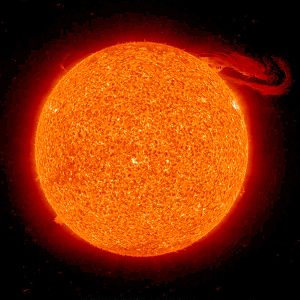
Protuberans
Protuberans.
En protuberans eller solfakkel er en stor og lysende dannelse, som udbreder sig fra Solens overflade, ofte i form af en løkke. Protuberanser har basis i solens overflade og strækker sig udad i Solens korona. Mens koronaen selv består af ekstremt varme og ioniserede gasser, kendt som plasma, og som ikke udsender særlig meget synligt lys, består protuberanser af meget køligere plasma, hvis sammensætning minder mere om kromosfærens. En protuberans dannes typisk inden for et tidsrum på en dag, og stabile protuberanser kan bestå i koronaen i adskillige måneder. Visse protuberanser splittes og giver anledning til udstødelse af koronamasse. Der pågår videnskabelige undersøgelser af, hvordan og hvorfor protuberanser dannes.